Sparrow Force

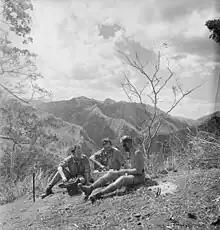
Signaller Keith Richards, Corporal John Donovan and Sergeant John Henry Sargent (left to right), from the Australian 2/2nd Independent Company, using a radio on a mountain top in Japanese-occupied Timor, in about November 1942. (Photograph by Damien Parer.)

Between the capitulation at Irekum and 19 April 1942, the communication link with the Australian mainland was broken. By the end of February, the Japanese controlled most of Dutch Timor and the area around Dili in the northeast. However, they could not move into the south and east of the island without fear of attack. The 2/2nd Independent Company was specially trained for commando-style, stay behind operations and it had its own engineers and signalers, although it lacked heavy weapons and vehicles. The commandos were hidden throughout the mountains of Portuguese Timor, and they commenced raids against the Japanese, assisted by Timorese guides, native carriers and mountain ponies. Although Portuguese officials—under Governor Manuel de Abreu Ferreira de Carvalho—remained officially neutral and in charge of civil affairs, both the Portuguese and the indigenous East Timorese were usually sympathetic to the Allies, who were able to use the local telephone system to communicate among themselves and to gather intelligence on Japanese movements. However, the Allies initially did not have functioning radio equipment and were unable to contact Australia to inform them of their continued resistance.